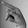
ASL letter: P